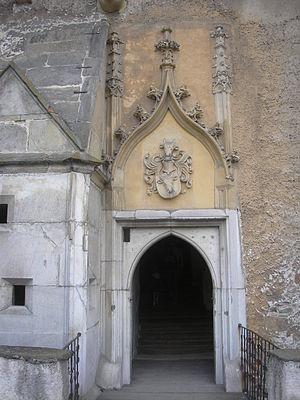
Les Visiteurs : La Révolution est un film franco-tchéco-belge réalisé par Jean-Marie Poiré sorti en 2016.